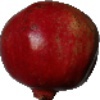
Label: Pomegranate 1